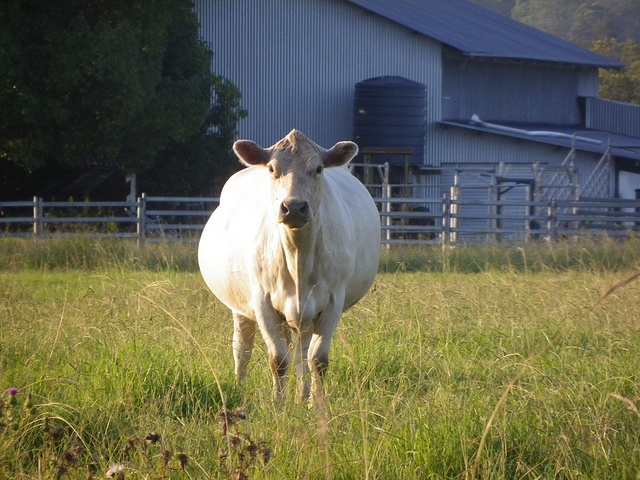
A very fat cow standing in a grassy field.
A plump animal is standing by itself in a grassy field.
Large white cow standing in a field by a barn.
This white cow is either very fat or very pregnant.
A fat cow is standing in the middle of a field.